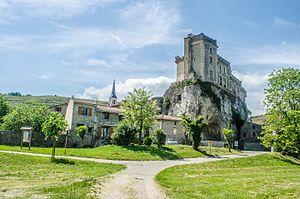
Châteaubourg, Ardèche, France. Le château et le village.
Châteaubourg est une commune française située dans le département de l'Ardèche, en région Auvergne-Rhône-Alpes.